Ivan Radović

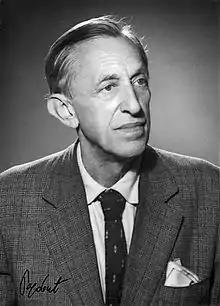
Ivan Radović, c. 1960s

Ivan Radović (22 June 1894 – 14 August 1973) was a Serbian-Yugoslav tennis player and painter.